KEF

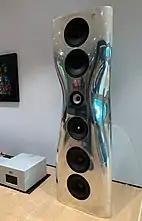
KEF Muon designed by Ross Lovegrove (2007)

In the early 2000s, KEF was developing the use of magnetic and mechanical modelling techniques in speaker designs, including Finite Element Analysis, which allows acoustic systems to be modelled with an accuracy not previously achievable using other methods. The Reference Series Model 207/2 was launched with major upgrades from the previous Reference Series. After a comprehensive research and development program since the late 1980s, in 2005 KEF introduced the ACE (Acoustic Compliance Enhancement) technology, which enables the same bass performance as a conventional speaker of twice the size.